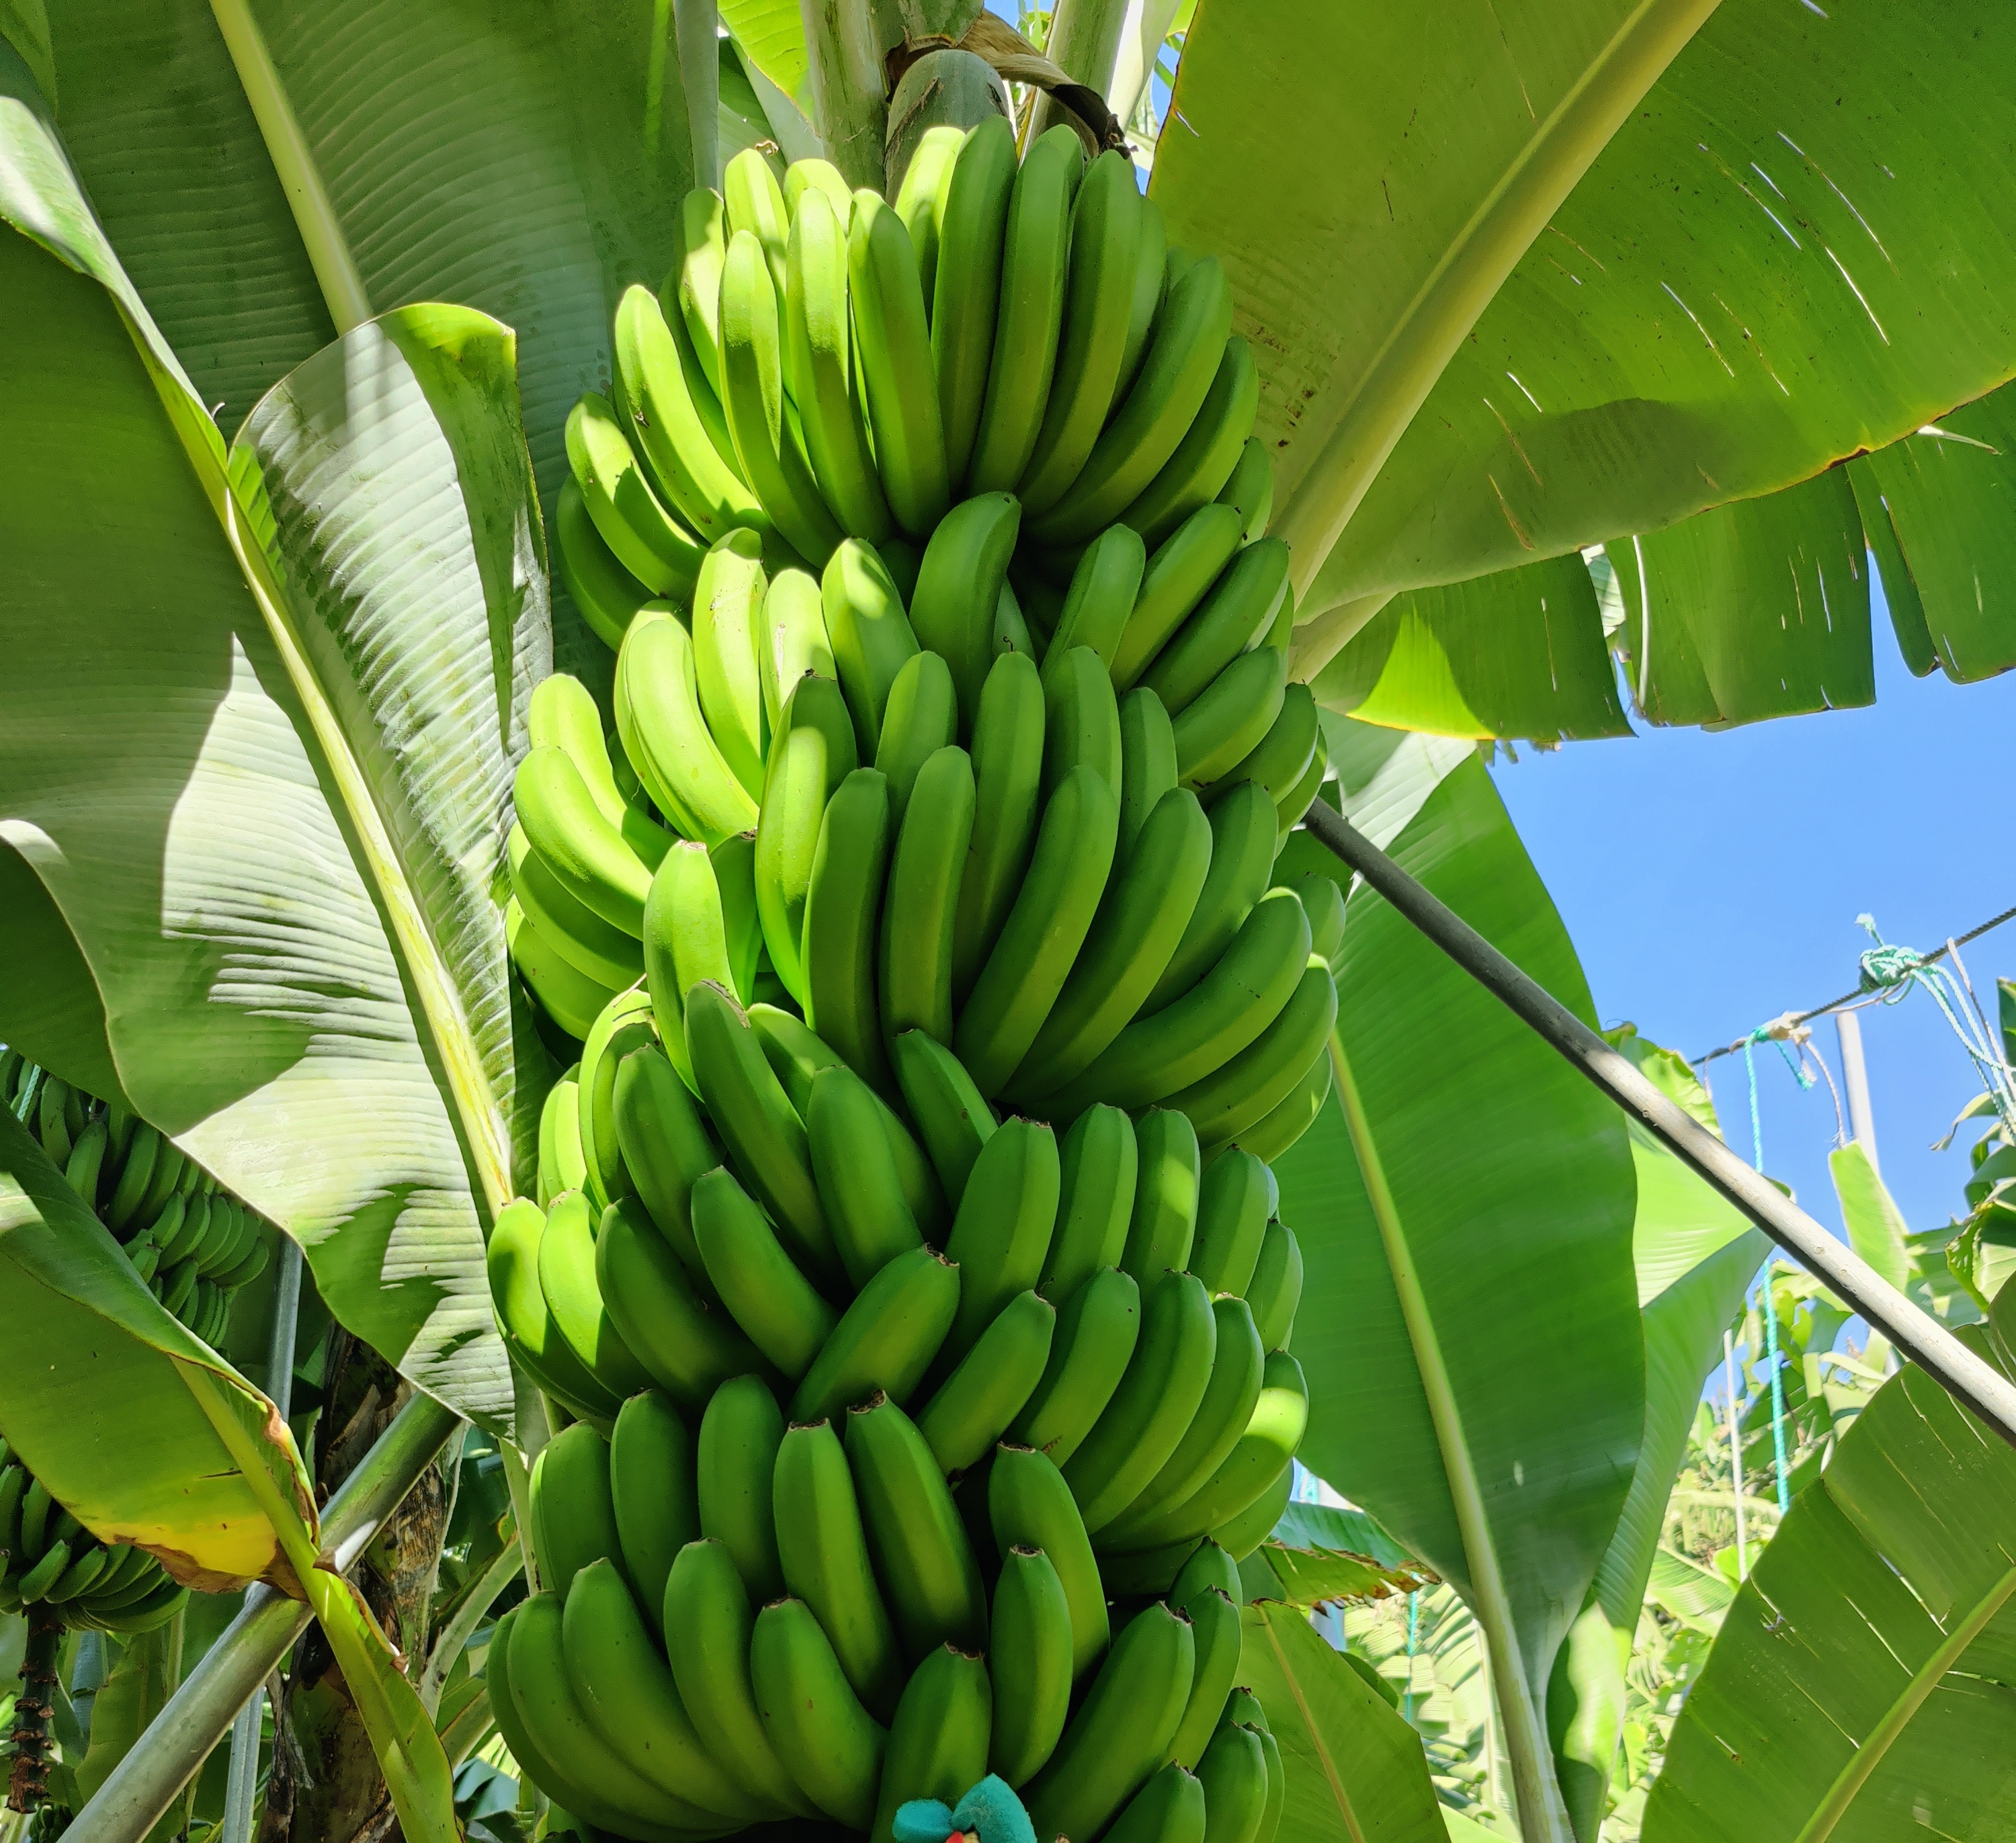
Label: Cut